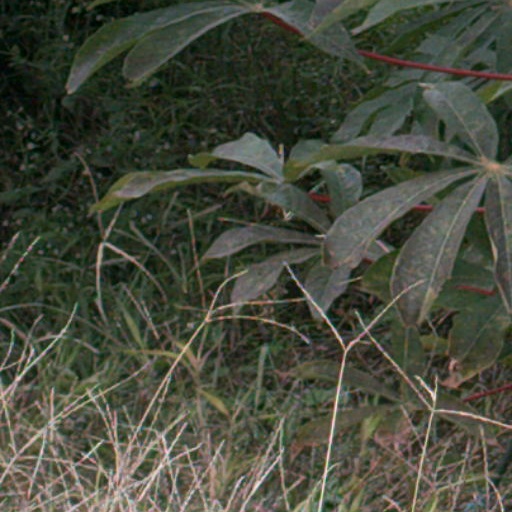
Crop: cassava